Safita

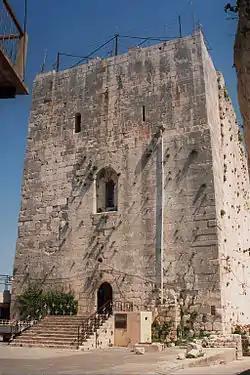
Chastel Blanc

Raymond IV, Count of Toulouse founded the County of Tripoli. The Knights Templar, to whom the lands of the region were given, built the fortress known today as the "Chastel Blanc". The fortress sits on a strategic observation point, and from there, it maintains eye contact with the network of fortresses of the Templar Order, Arwad and Tartus on the coast in the northwest, Chastel Rouge in the southwest and Krak des Chevaliers in the southeast. The Mamluk sultan Baybars captured Safita in 1271, bringing it under Muslim rule.